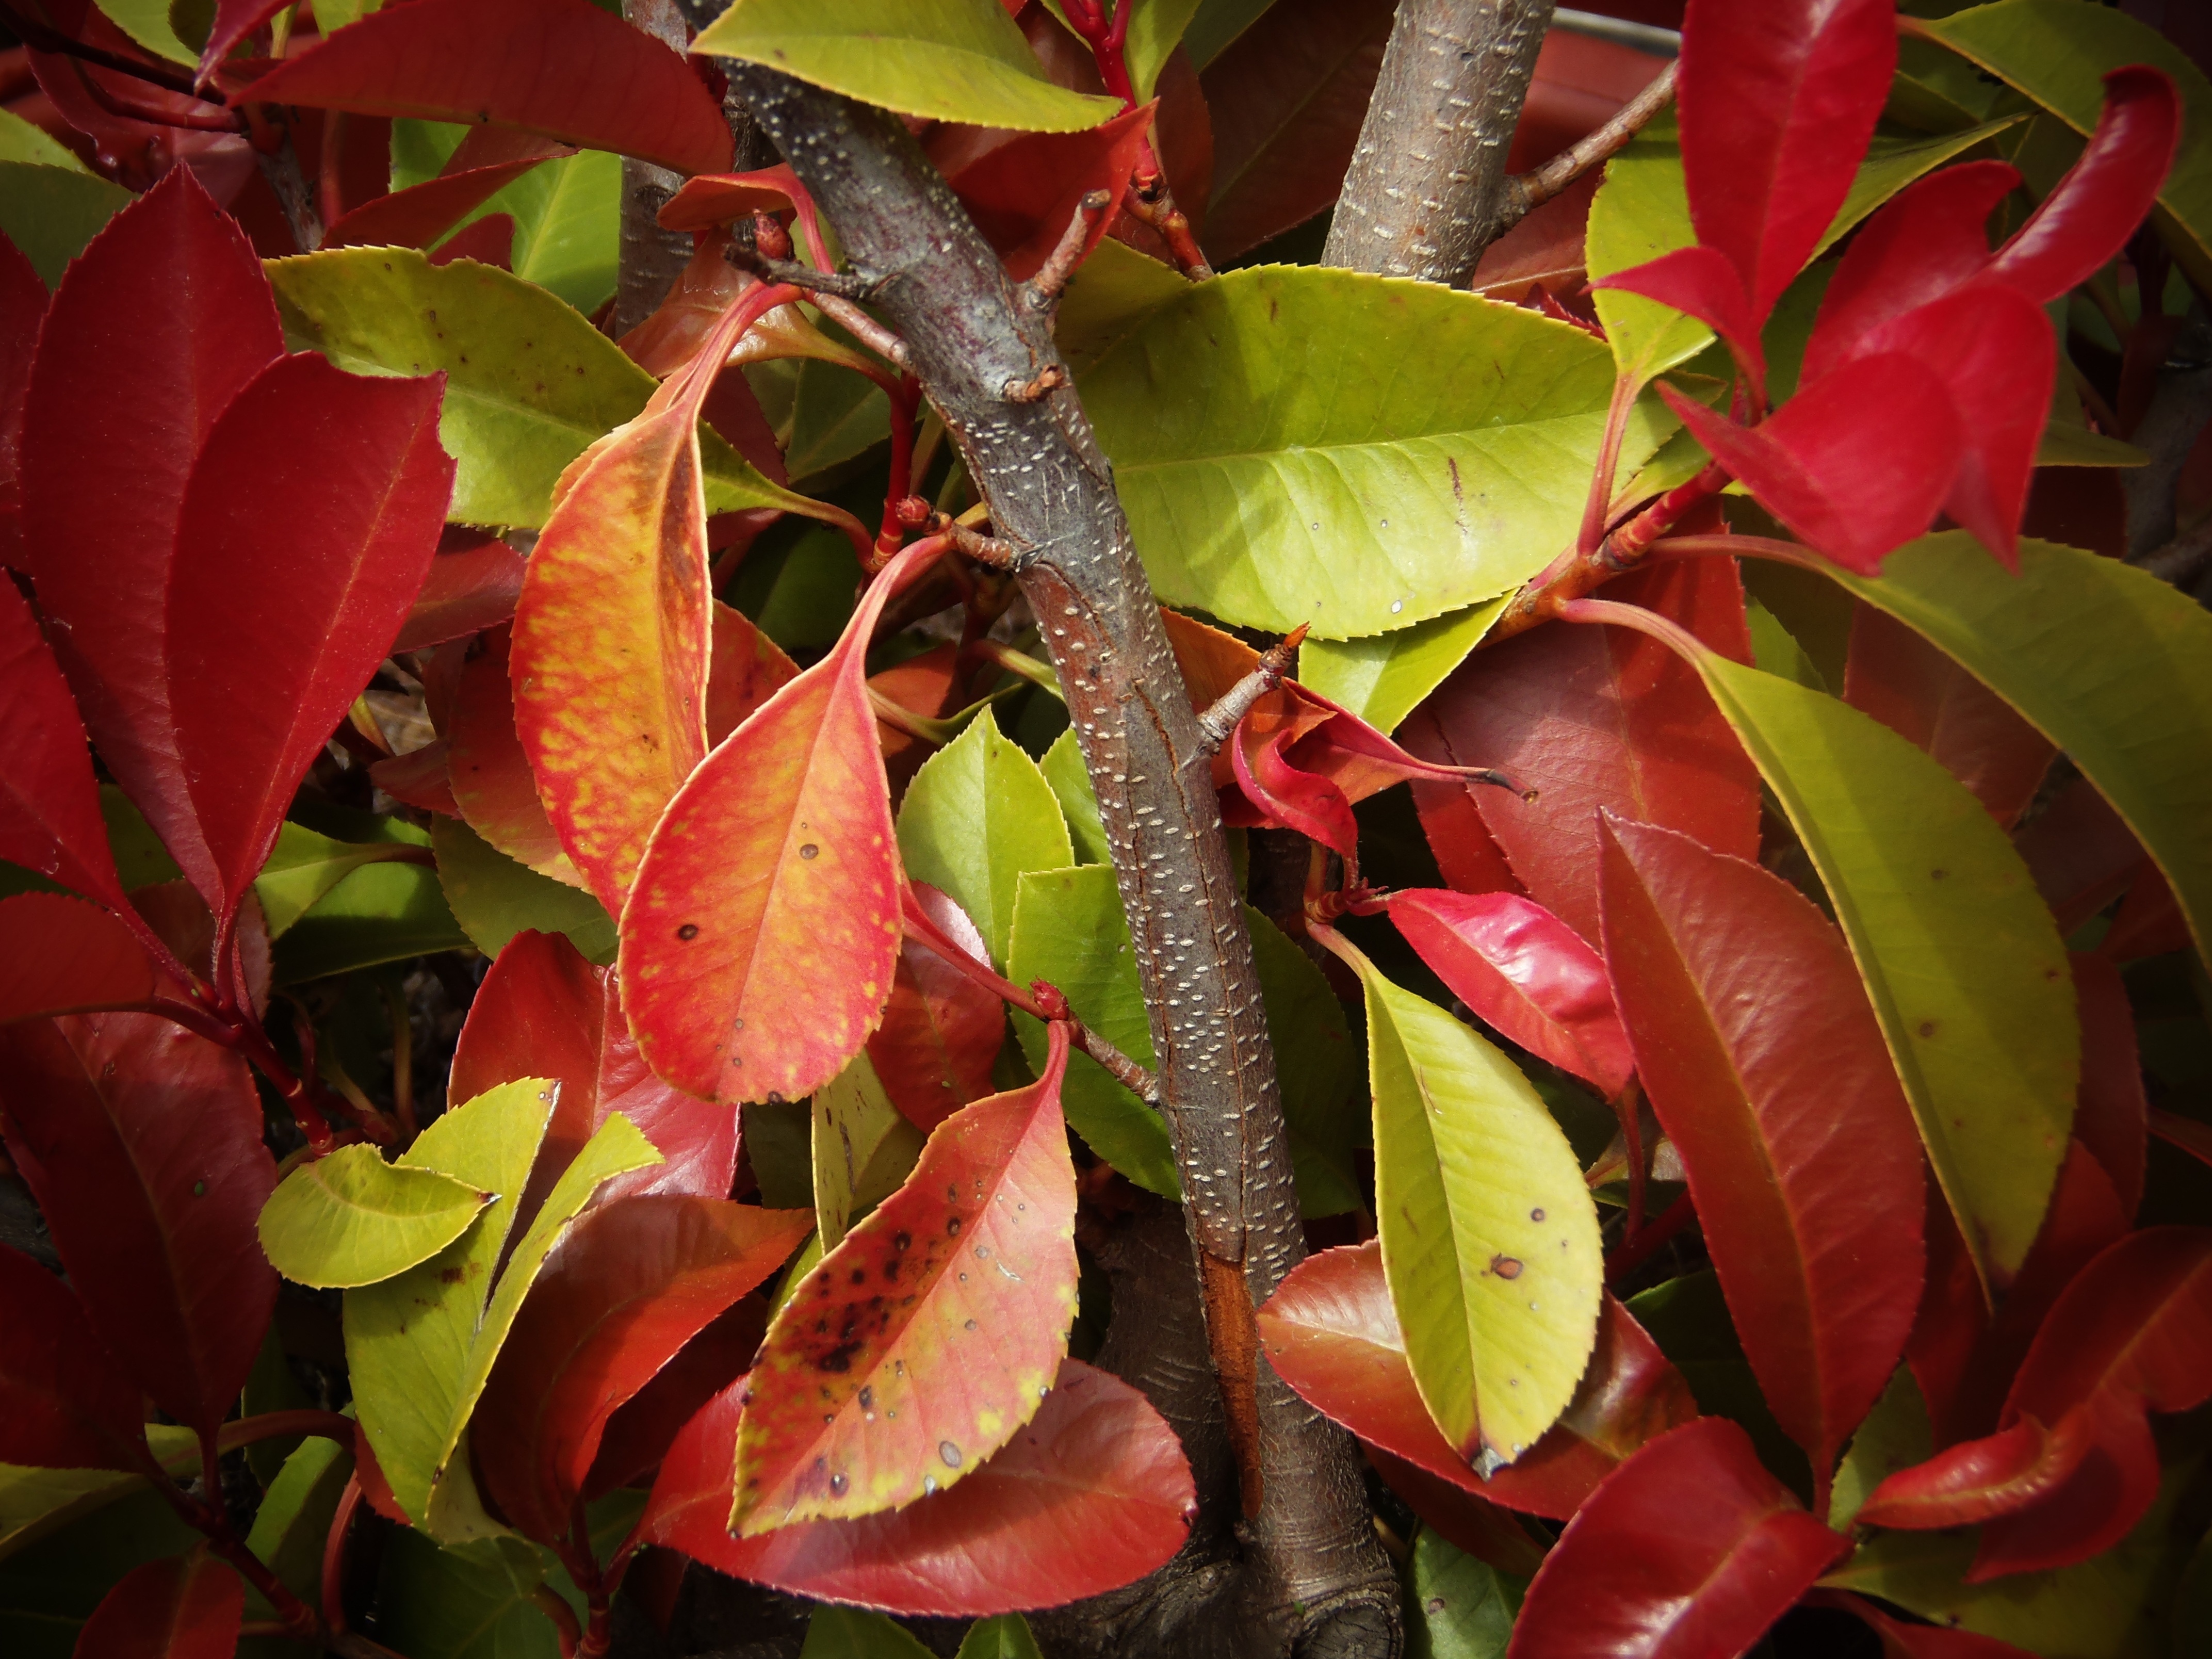
landscape, tree, nature, branch, plant, leaf, flower, red, autumn, botany, flora, season, trees, leaves, colors, shrub, macro photography, flowering plant, land plant